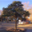
Label: pine_tree